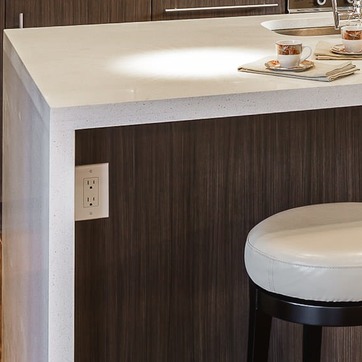
Material: wood